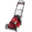
Label: lawn_mower